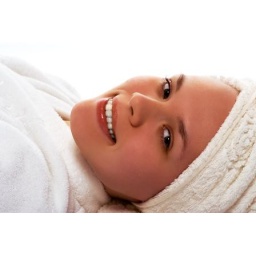
beauty girl in towel relaxing after shower on white background